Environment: real
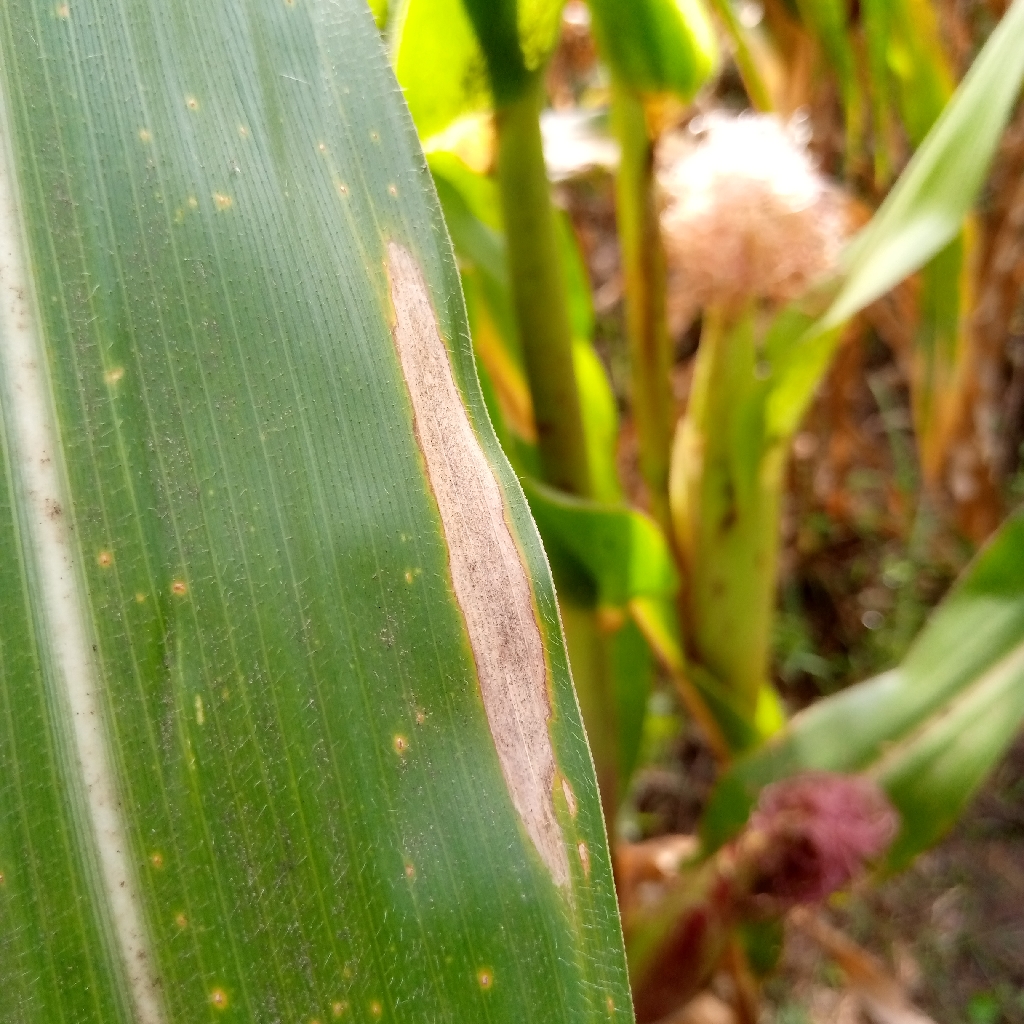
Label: northern_corn_leaf_blight